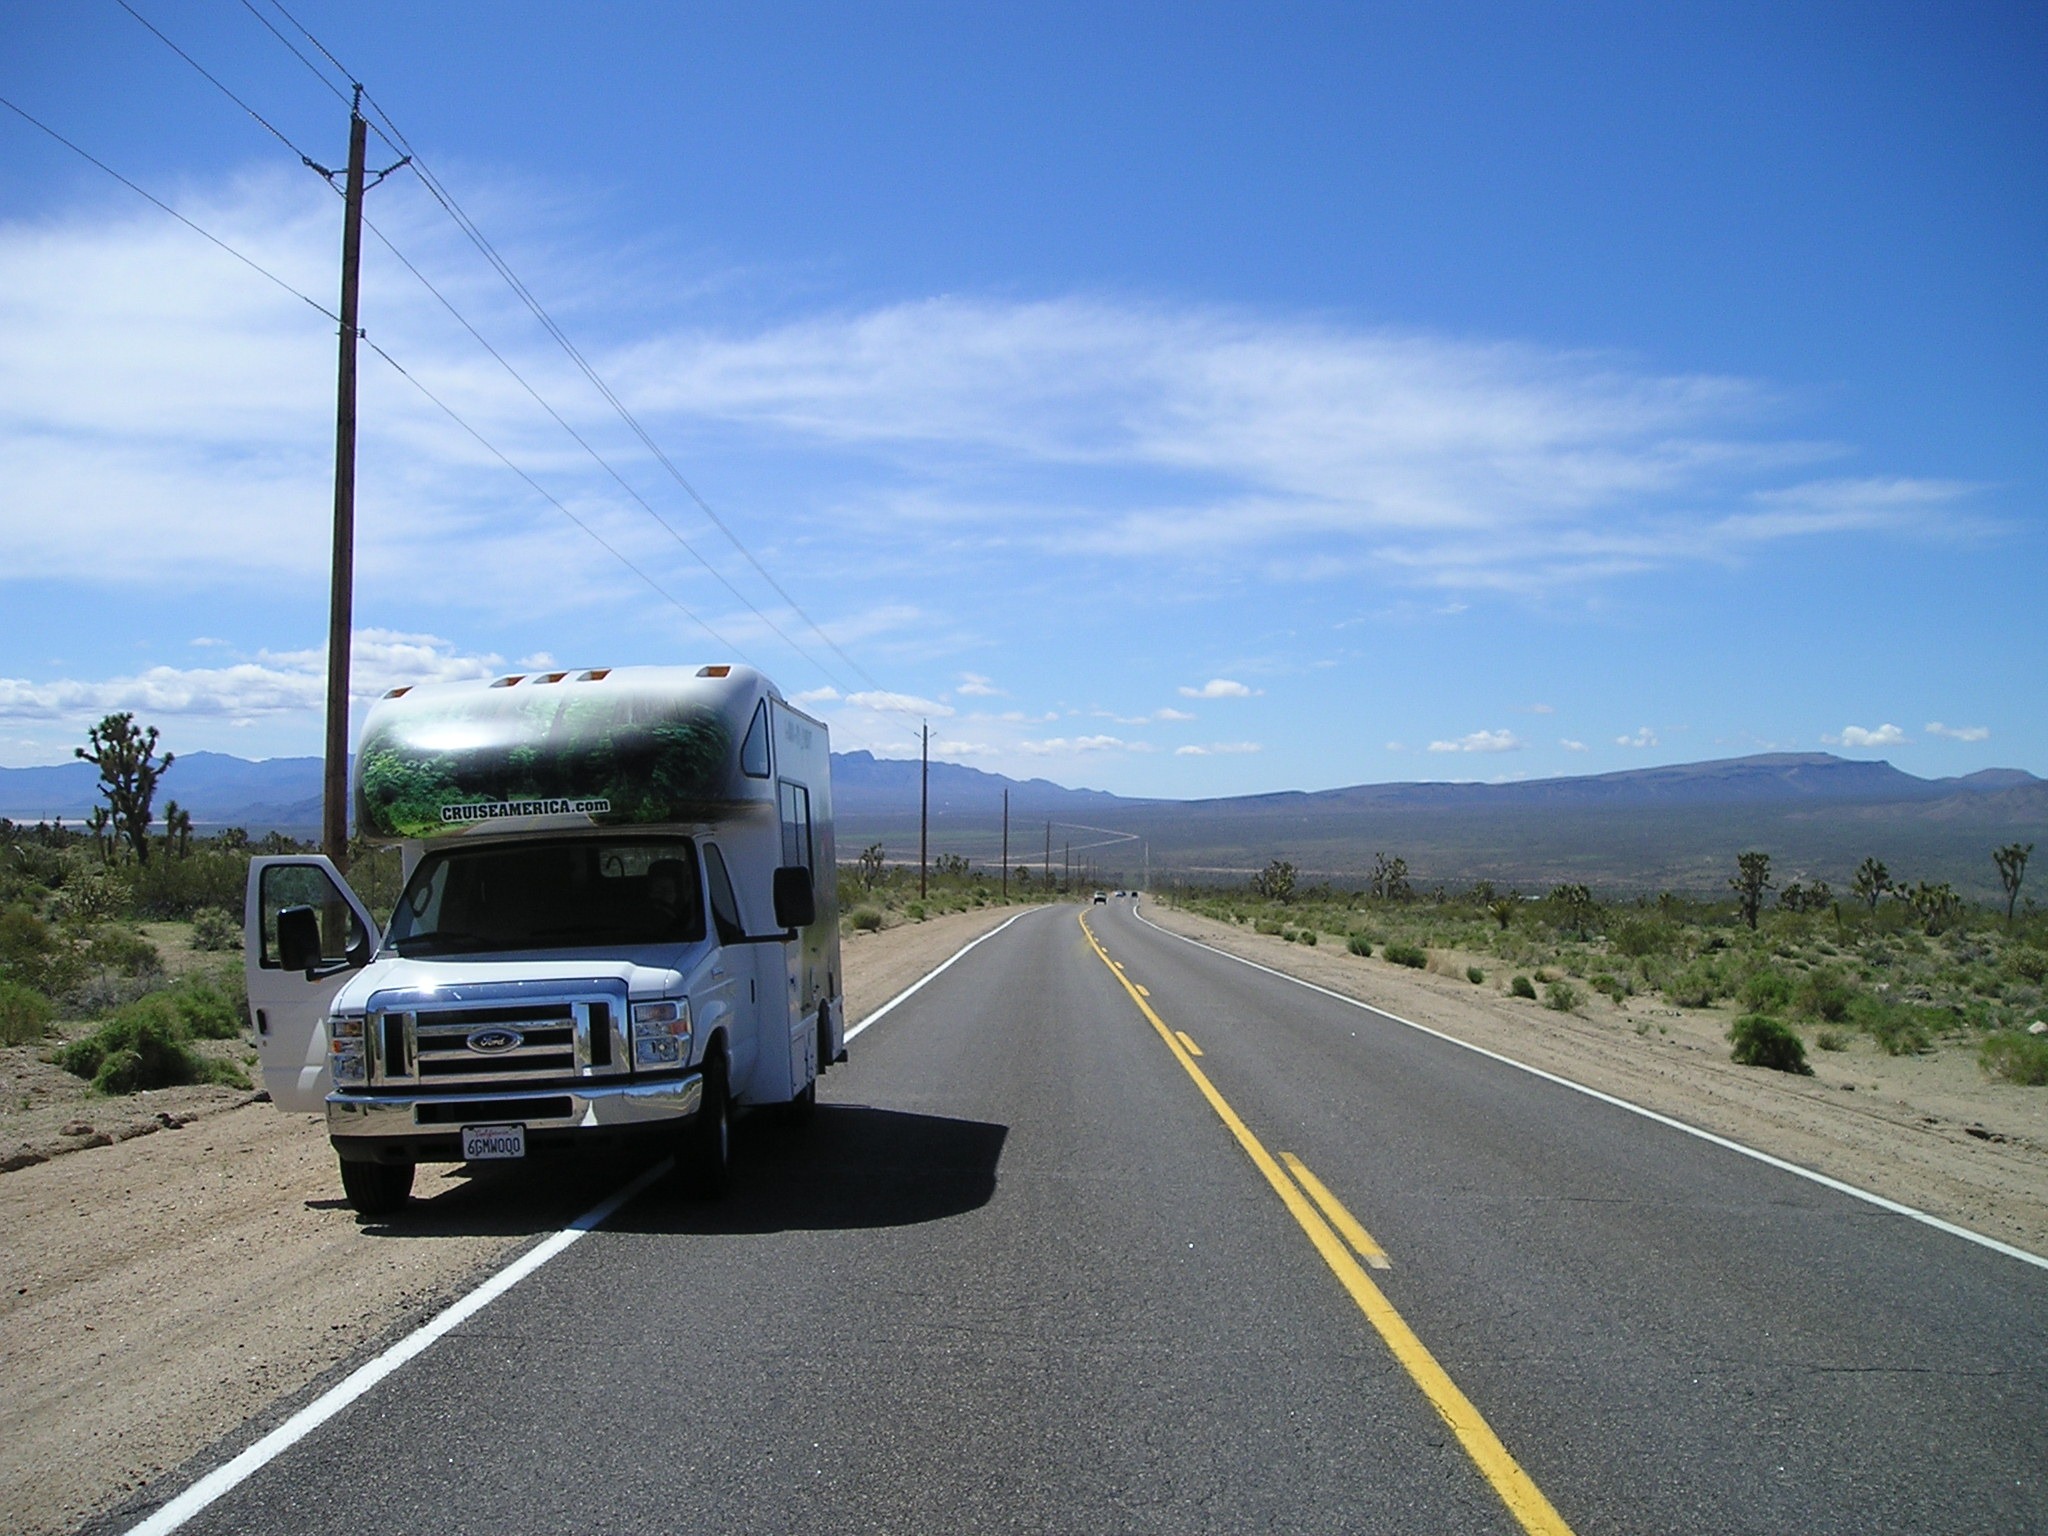
road, highway, driving, asphalt, travel, transport, vehicle, usa, holiday, lane, road trip, camper, infrastructure, caravan, mobile home, route 66, residential area, controlled access highway